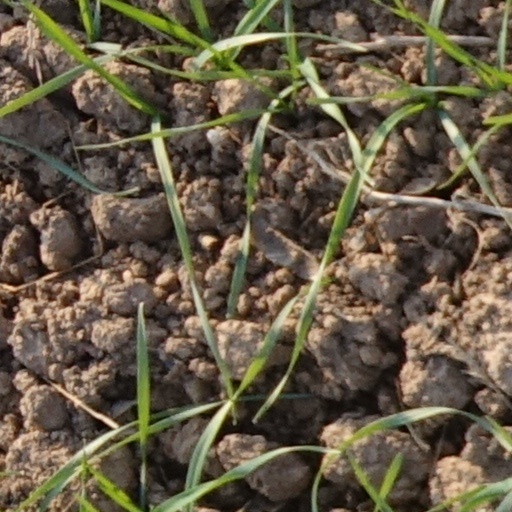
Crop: wheat